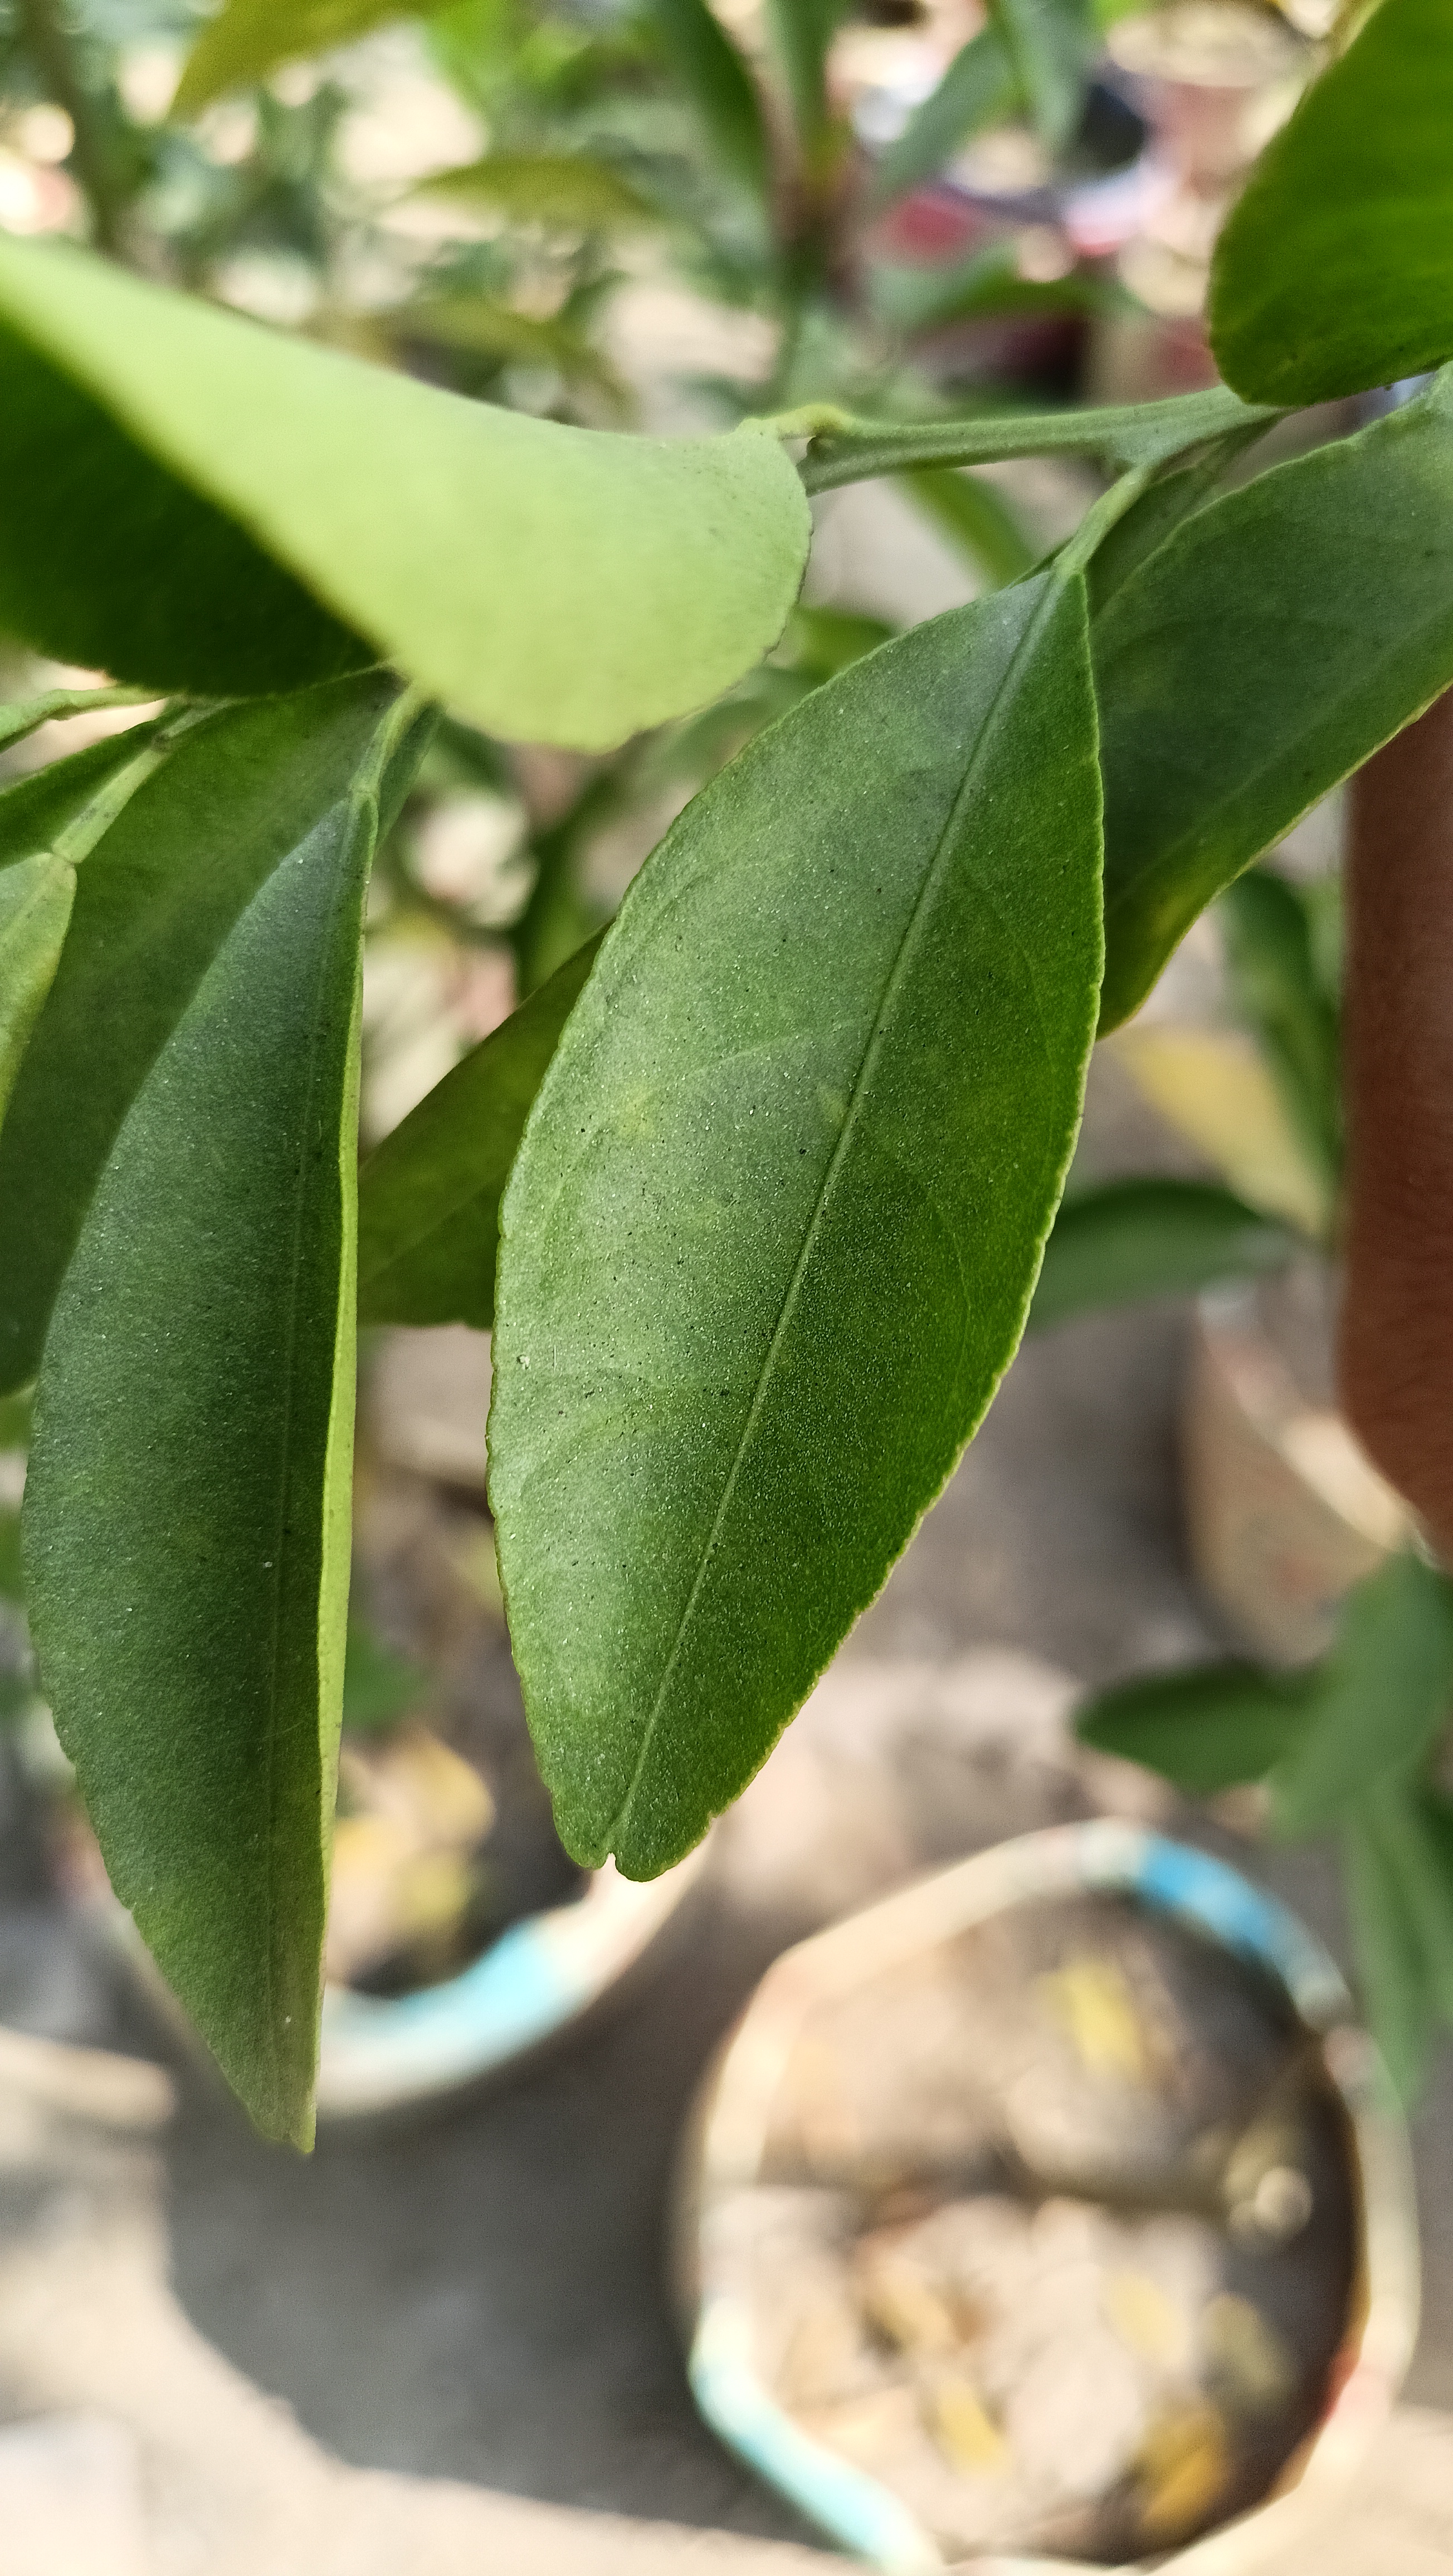
Mandarin leaf variety: Mandaring